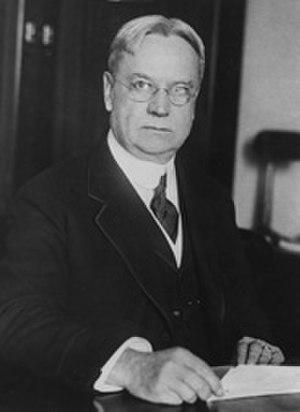
L’ère progressiste est le nom donné à une période de l’histoire des États-Unis qui va des années 1890 aux années 1920, bien qu’elle soit parfois associée de façon plus restrictive aux années de présidence de Theodore Roosevelt.